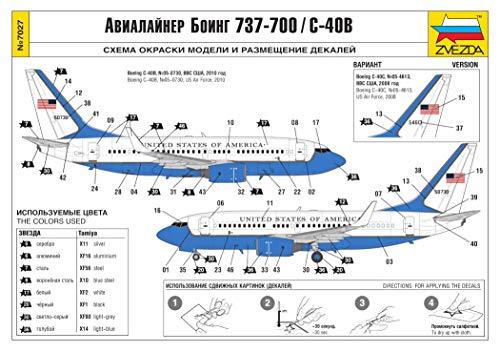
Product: Zvezda 7027 - Airliner Boeing 737-700/C-40B - Plastic Model Kit Scale 1/144 109 Parts Lenght 9"
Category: Toys & Games | Hobbies | Models & Model Kits | Model Kits | Airplane & Jet Kits
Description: Length of the assembled model - 9".
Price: $26.58
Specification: ProductDimensions:6x34.5x24inches|ItemWeight:12.6ounces|ShippingWeight:12.6ounces(Viewshippingratesandpolicies)|ASIN:B07SRXRY89|Itemmodelnumber:500787027|Manufacturerrecommendedage:12yearsandup